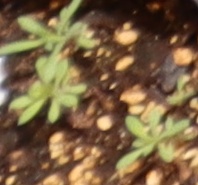
Label: Kochia